Question: What is the color of the wheels?
Tambaya: Menene launin tayoyin?
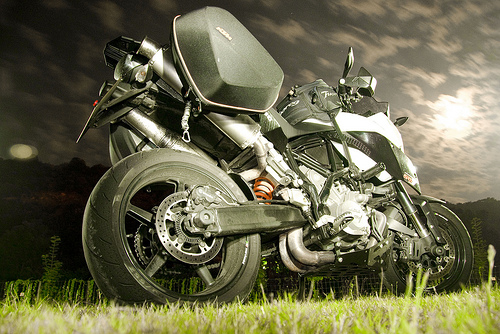
Answer: Black.
Amsa: Baƙi.